Transport in Waterford

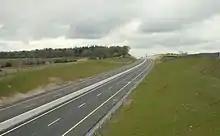
M9 Waterford–Dublin Motorway

On 22 March 2010, a section of the M9 opened as part of the new motorway linking Waterford with Dublin. The final section between Carlow and Knocktopher was opened on 9 September 2010, completing the route. Journey times to Kilkenny, Carlow and Dublin have been reduced.